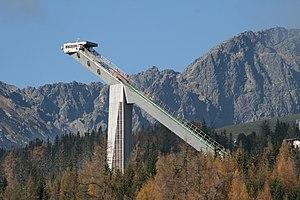
Štrbské Pleso est une station de ski située dans les Hautes Tatras, dans la région de Prešov, dans le nord de la Slovaquie.